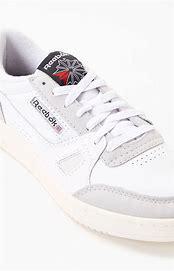
Brand: Reebok
Model: LT Court